Ards Forest Park

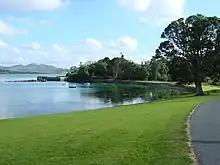
Ards Forest Park

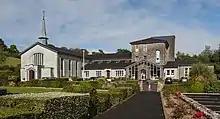
Ards Friary

Ards Forest Park is a park in County Donegal, Ireland. Located on the Ards Peninsula, the forest park is managed by "Coillte". It is approximately in area.